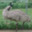
Label: bird